Cyclone Xaver

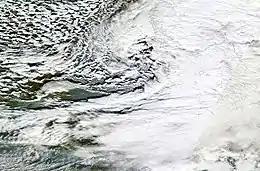
Xaver making landfall over Norway and Denmark on 5 December 2013.

Cyclone Xaver (or Storm Xaver), also known as the North Sea flood or tidal surge of 2013, was a winter storm that affected northern Europe. Force 12 winds and heavy snowfall were predicted along the storm's path, and there were warnings of a significant risk of storm surge leading to coastal flooding along the coasts of the North and Irish Seas.